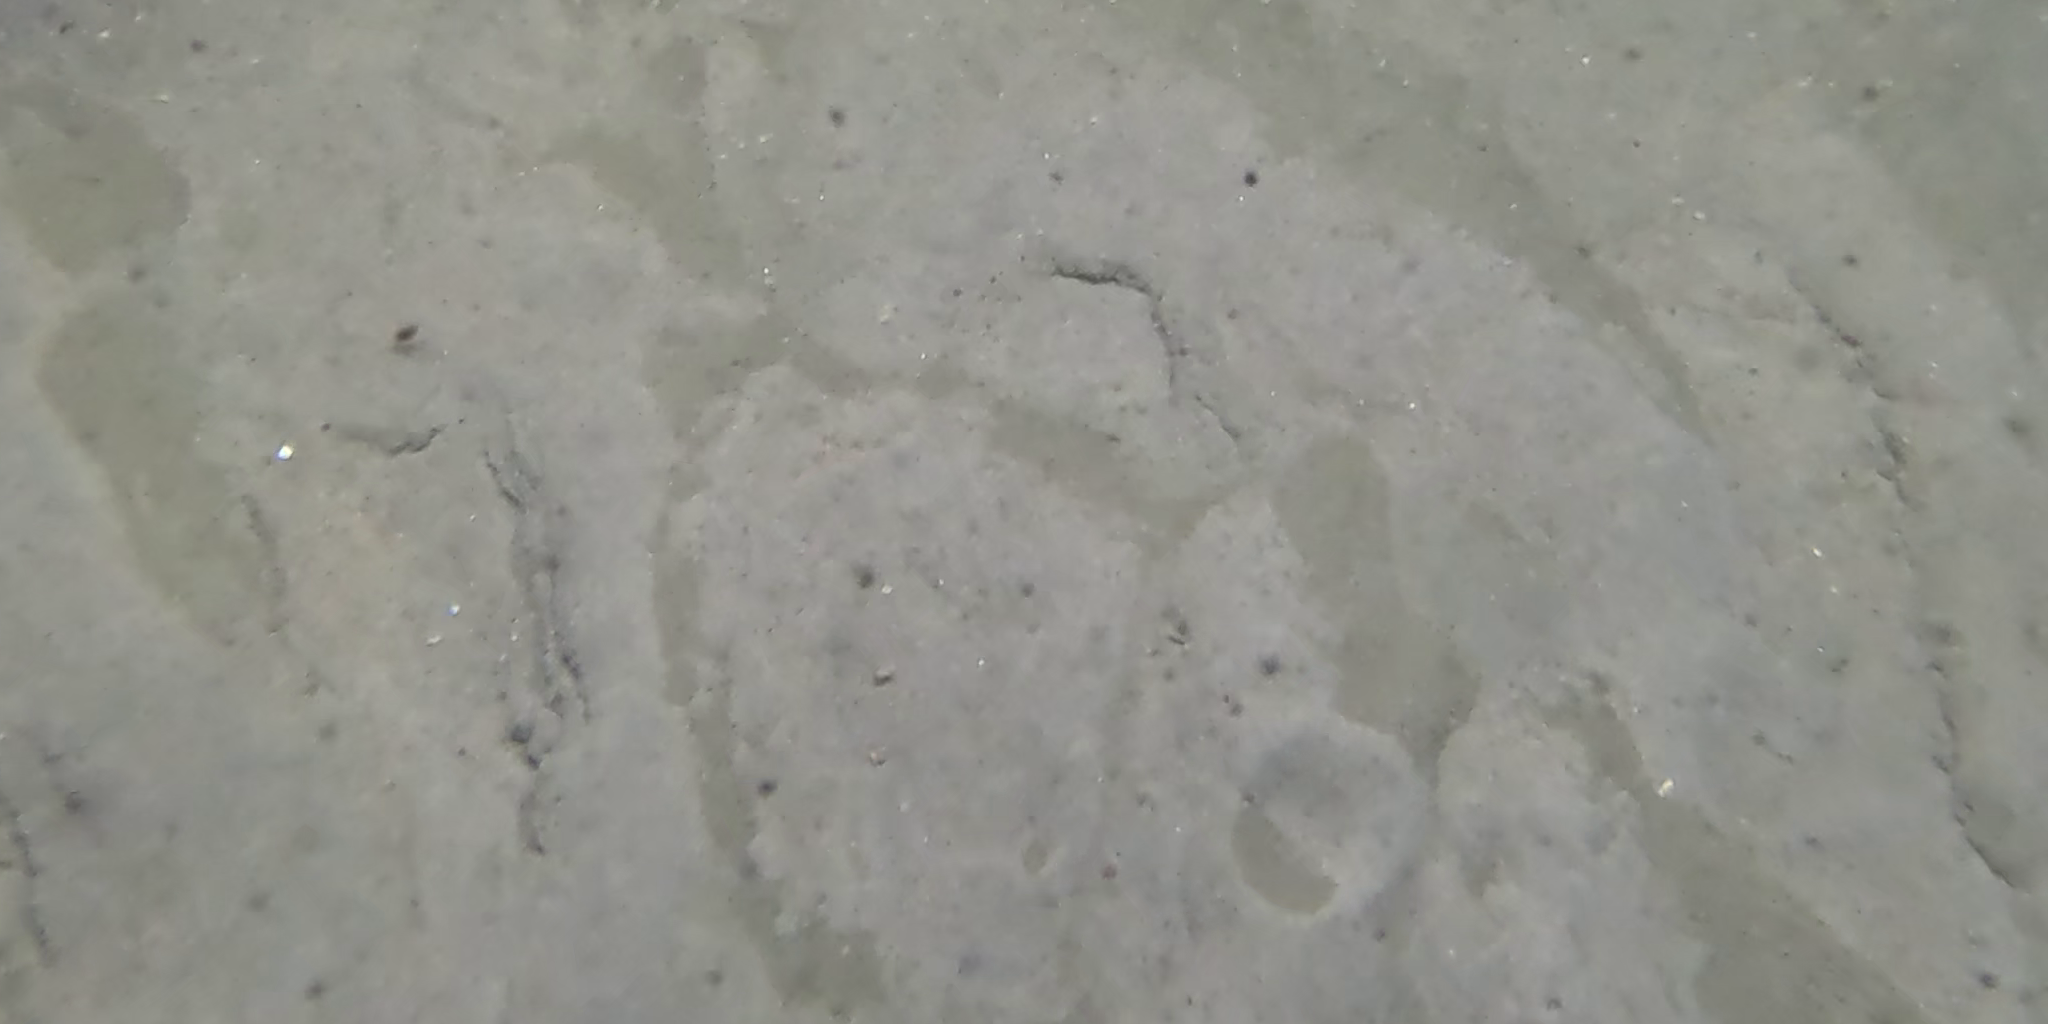
Seabed habitat: sand